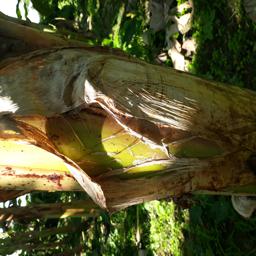
Label: PSEUDOSTEM WEEVIL